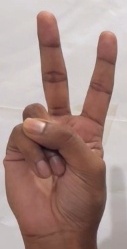
ASL sign: V